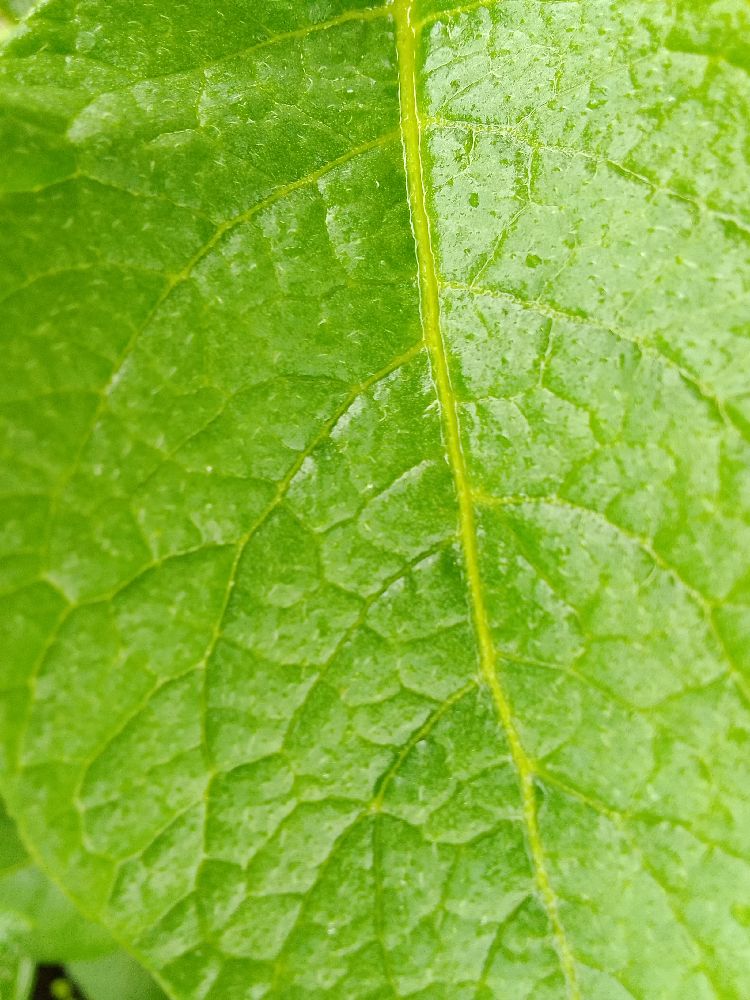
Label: Healthy